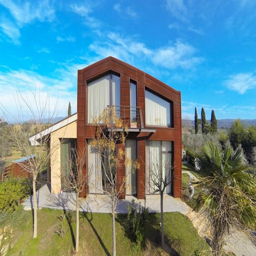
the kitchen on the ground floor